Censorship in Bangladesh

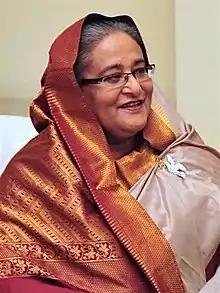
Sheikh Hasina has been accused of using law to silence dissent

The government has approved the usage of deep packet inspection to monitor web traffic. According to Freedom House, Bangladesh is partly free. Freedom House has reported that the Awami League government has consolidated its power through the intimidation of political rivals and journalists. The government of Bangladesh throttled internet speed during the 2018 Bangladesh road-safety protests to prevent information from being uploaded